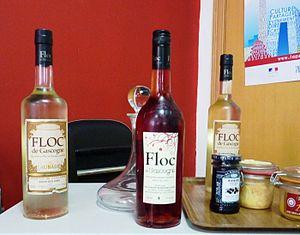
Floc de Gascogne à l'Alliance française de Wuhan (http://www.wuhan.afchine.org/)
L'armagnac est une eau-de-vie de vin produite dans les départements français du Gers, des Landes et du Lot-et-Garonne, avec des dénominations géographiquement plus restreintes : le bas-armagnac, l'armagnac-ténarèze et le haut-armagnac. La mention blanche-armagnac partage la même aire de production, mais avec un cahier des charges un peu particulier. Toutes ces dénominations doivent leur nom à l'ancienne province d'Armagnac, qui constitue une partie du vignoble du Sud-Ouest.
Le floc-de-gascogne est un vin de liqueur élaboré par mélange de moût de raisin et d'armagnac jeune. Hérité d'une recette du XVIᵉ siècle, il est reconnu depuis 1990 comme appellation d'origine contrôlée et produit sur une vaste partie des départements du Gers, des Landes et de Lot-et-Garonne.